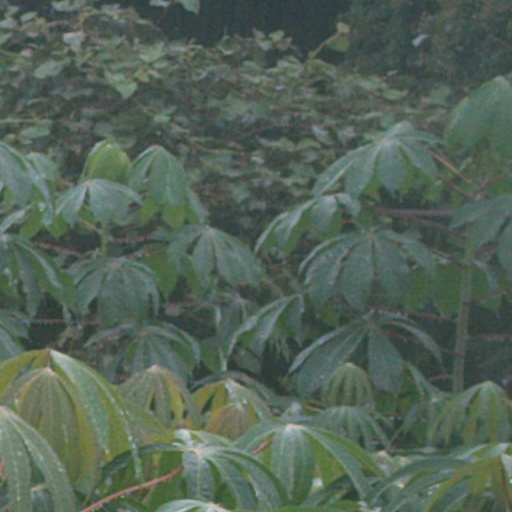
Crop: cassava